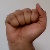
The image shows a hand gesture representing the letter 'A' in Indian Sign Language.